Battle of Limonest

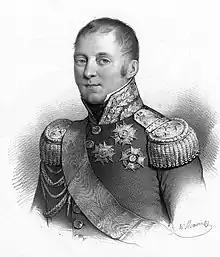
Alexandre Digeon

Limonest is located northwest of Lyon. Augereau posted the 4,003 infantry of Musnier's division at Limonest. Musnier's line was supported by 6 guns and the 13th Cuirassier and 4th Hussar Regiments. To Musnier's south, the 5,781 men of Pannetier's division held Dardilly, supported by 6 guns. Pannetier's front faced toward La Tour-de-Salvagny and his right flank linked with Musnier. Farther south, the 3,621 infantry of Digeon's ad hoc division covered Grange-Blanche. Digeon was supported by 6 guns and the 12th Hussar Regiment. In reserve were 3,425 National Guards and 9 guns under GB Charles-François Rémond. The total force on the west bank of the Saône counted 15,247 infantry, 1,583 cavalry, and 27 guns.